Wang Jinxi

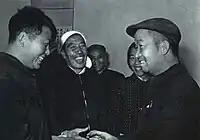
Wang Jinxi (right), during the 3rd National People's Congress (1965)

Following the start of the Cultural Revolution in 1966, Wang was condemned as a supporter of Liu Shaoqi and lost his positions within the Petroleum Ministry, apart from being condemned for sexism and feudalism due to letting his wife Wang Lanying wash his feet. He was mocked at rallies and tortured by the Red Guards, which almost cost him his life. Following the intervention of Premier Zhou Enlai, he was saved from further persecution and was made a national labor model.